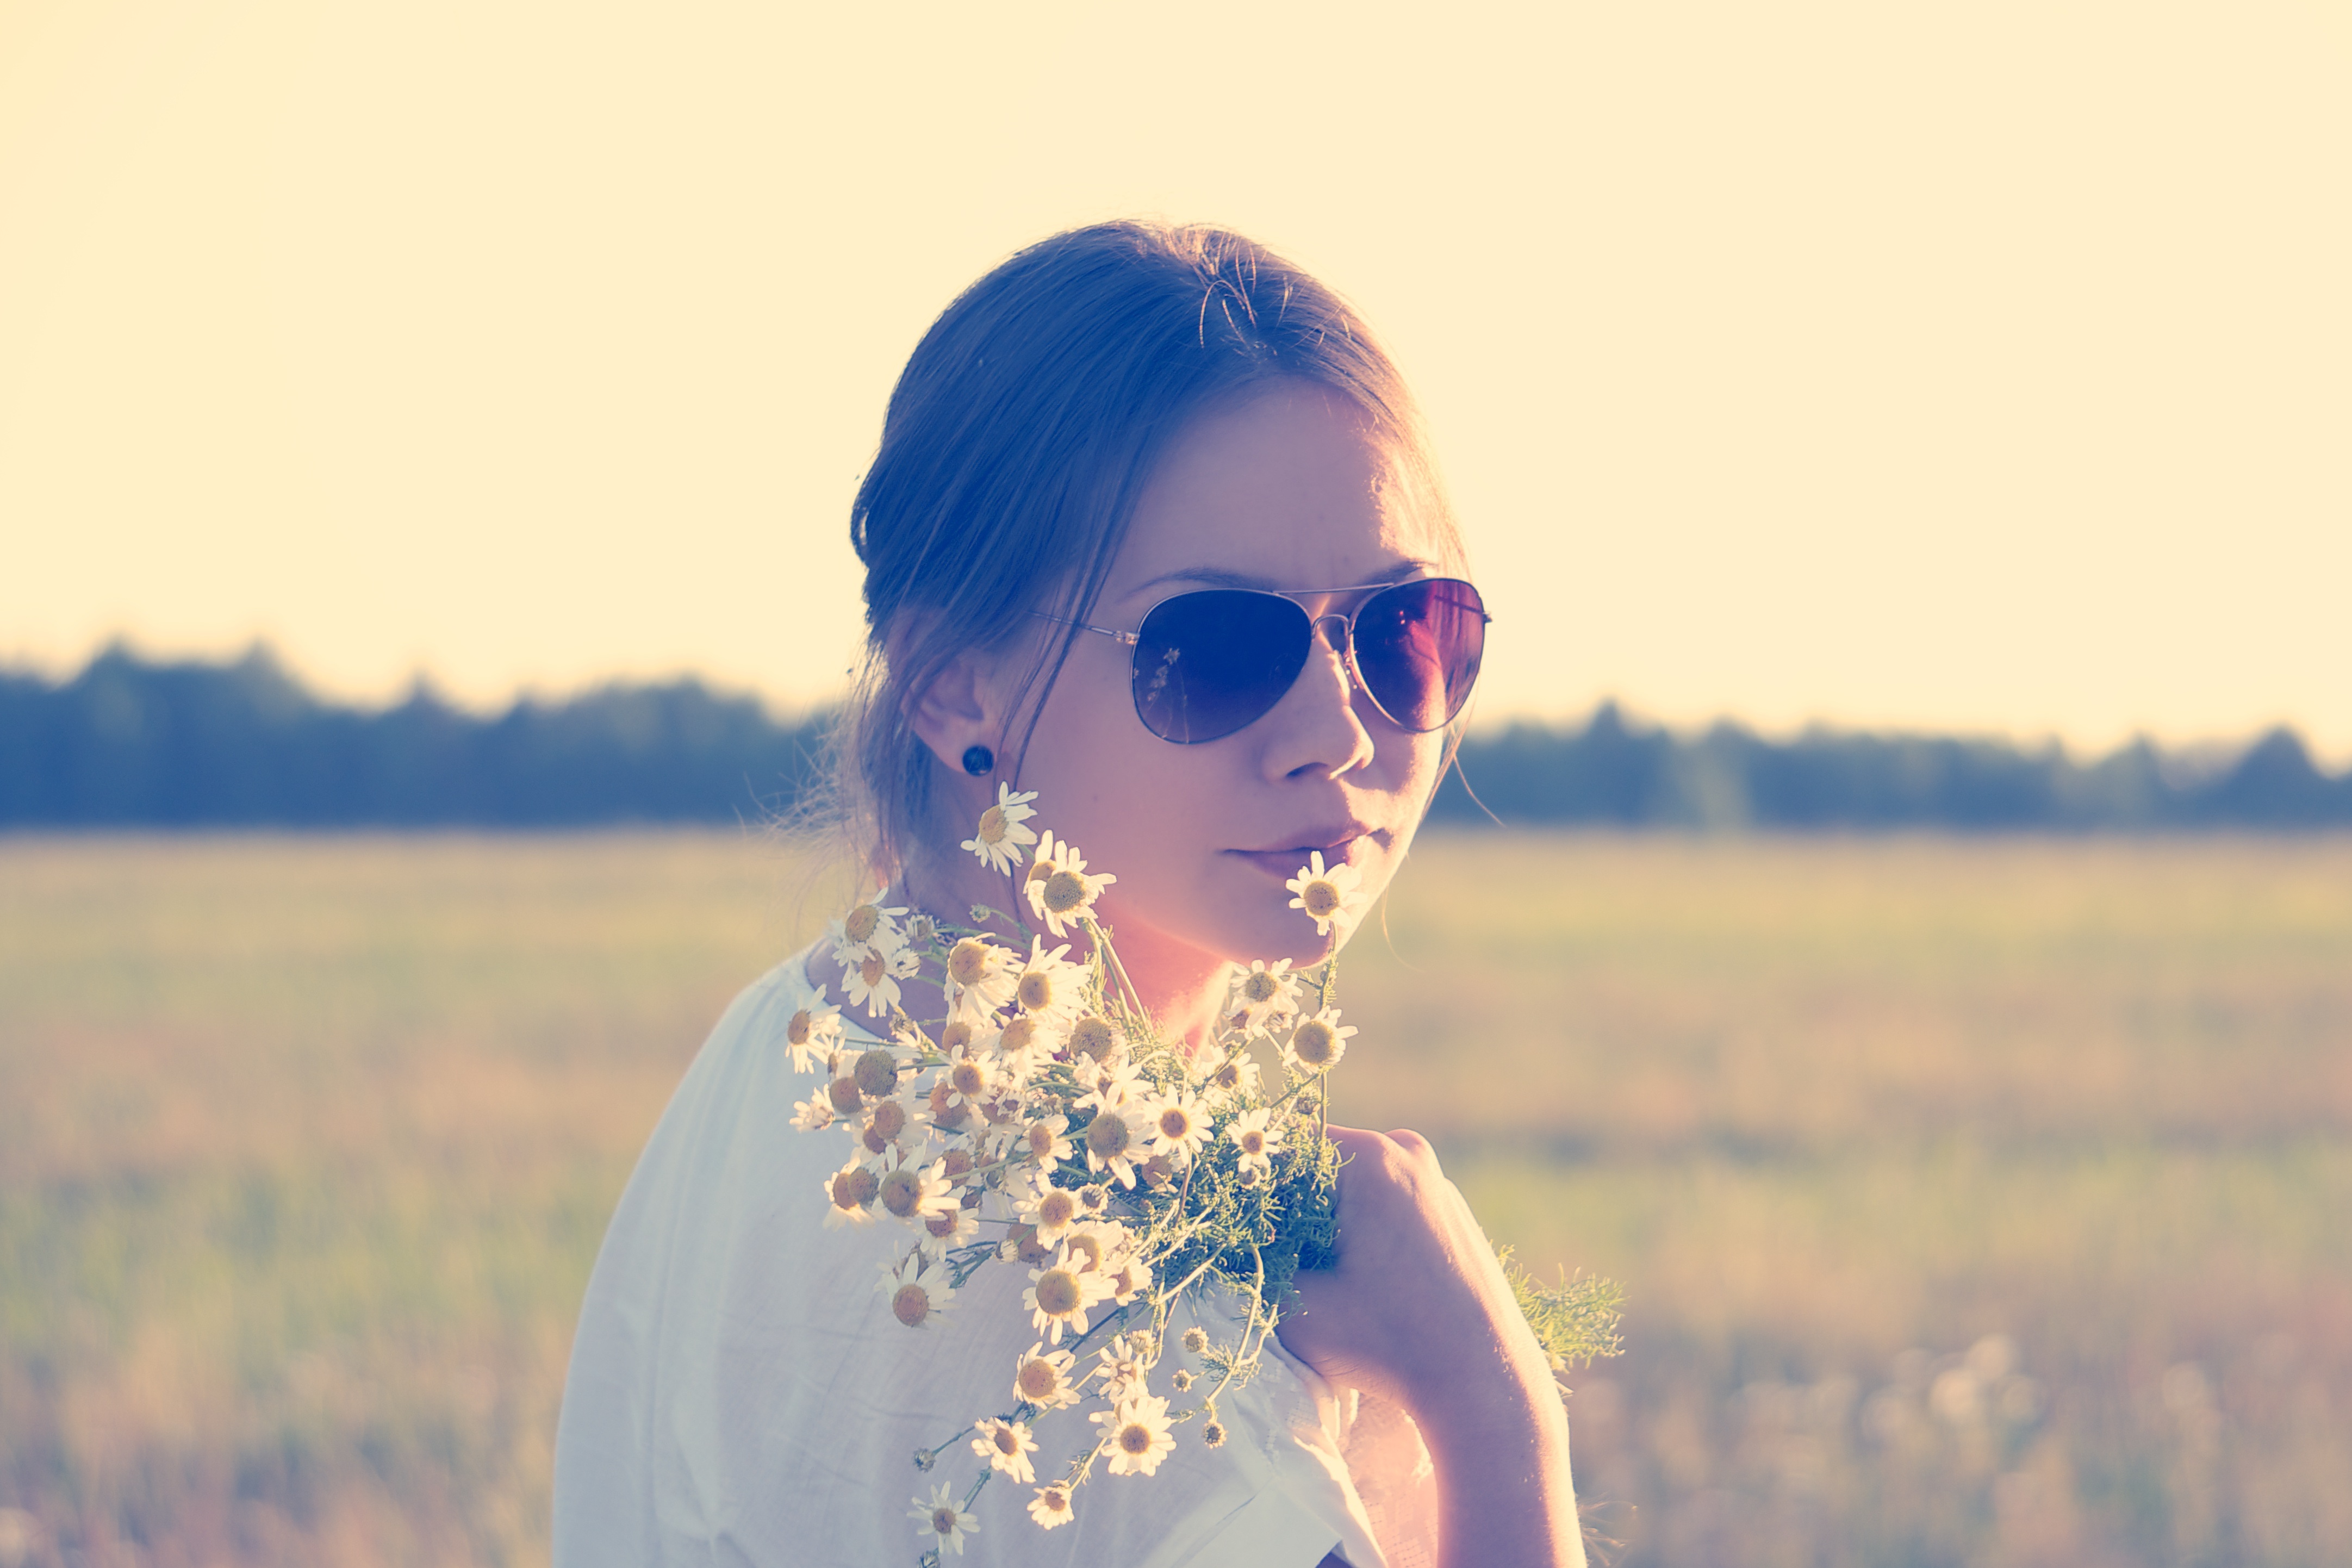
girl, woman, hair, photography, sunlight, flower, female, portrait, spring, color, blue, season, smile, dress, sunglasses, eye, glasses, photograph, skin, beauty, emotion, portrait photography